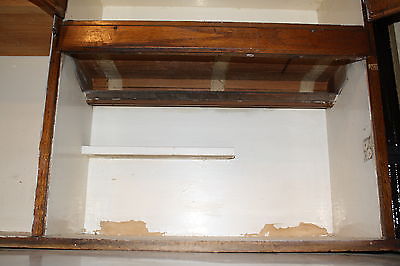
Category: cabinet